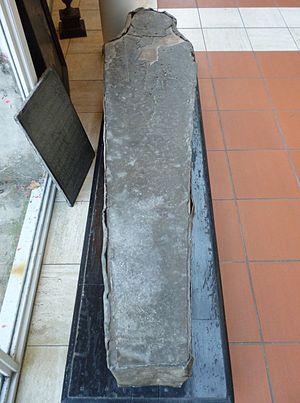
Judith de Bretagne, fille de Conan Iᵉʳ, duc de Bretagne, et de Ermengarde, fille de Geoffroy Iᵉʳ, comte d'Anjou, fut la première épouse de Richard II de Normandie, duc de Normandie.